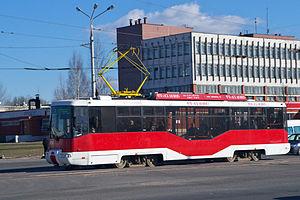
Le tramway de Vitebsk est un réseau de tramway à traction électrique desservant la ville de Vitebsk, en Biélorussie. Il a été mis en service en 1898, et comporte actuellement neuf lignes.